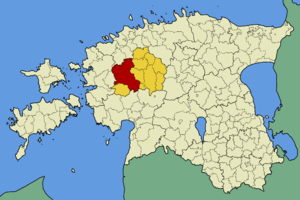
La commune de Märjamaa est une municipalité rurale d'Estonie située dans le Comté de Rapla. Elle s'étend sur une superficie de 871,62 km² et a 6 674 habitants au 1ᵉʳ janvier 2012.